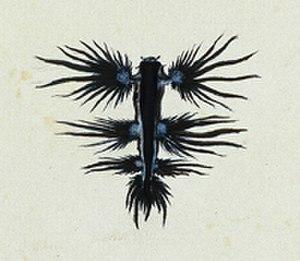
Glaucus atlanticus
Sydney Parkinson, né vers 1745 et mort le 26 décembre 1771, est un illustrateur naturaliste écossais.
Glaucus atlanticus, parfois appelé glaucus atlantique, dragon bleu ou hirondelle de mer, voire francisé en glauque atlantique dans les publications anciennes, est une petite espèce de nudibranches de la famille des Glaucidae. C'est un mollusque gastéropode décrit comme élégant par ses formes et ses couleurs, mêlant le blanc et le gris perle à différents tons de bleu. Il vit dans toutes les eaux tempérées ou tropicales, où il flotte à la surface des eaux parmi le pleuston, la face ventrale tournée vers la surface. Il se nourrit principalement d'hydrozoaires dont il tire son pouvoir urticant, y compris pour l'Homme, en conservant certains de leurs nématocystes. Glaucus atlanticus est hermaphrodite et pond des chapelets d'œufs laissés à la dérive ou fixés sur les cadavres des proies des adultes.